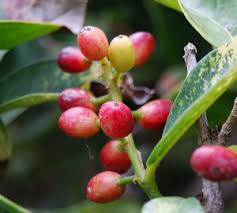
Label: others